Roanoke, Virginia

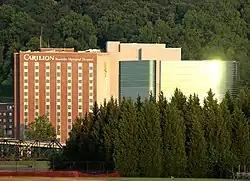
Carilion Roanoke Memorial Hospital has been expanded many times since its opening in 1900.

Roanoke is the largest city along both the Appalachian Trail, which runs through Roanoke County just north of the city, and the Blue Ridge Parkway, which runs just south of the city. Carvins Cove, the third-largest municipal park in America at , lies in northeast Roanoke County and southwest Botetourt County. Smith Mountain Lake is several miles southeast of the city, and the George Washington and Jefferson National Forests are nearby. Outdoor pursuits in the region include hiking, mountain biking, cross-country running, canoeing, kayaking, fly fishing, and disc golf.